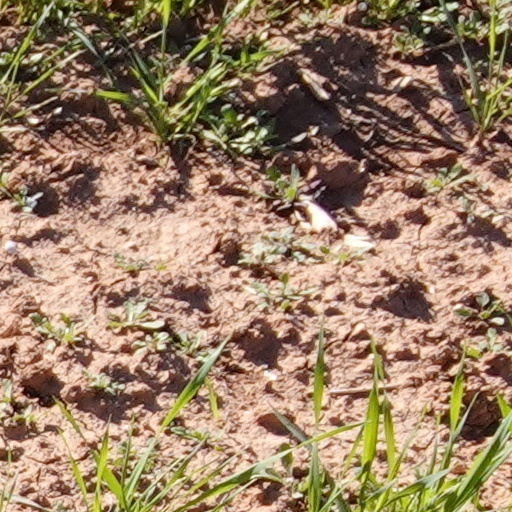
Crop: wheat